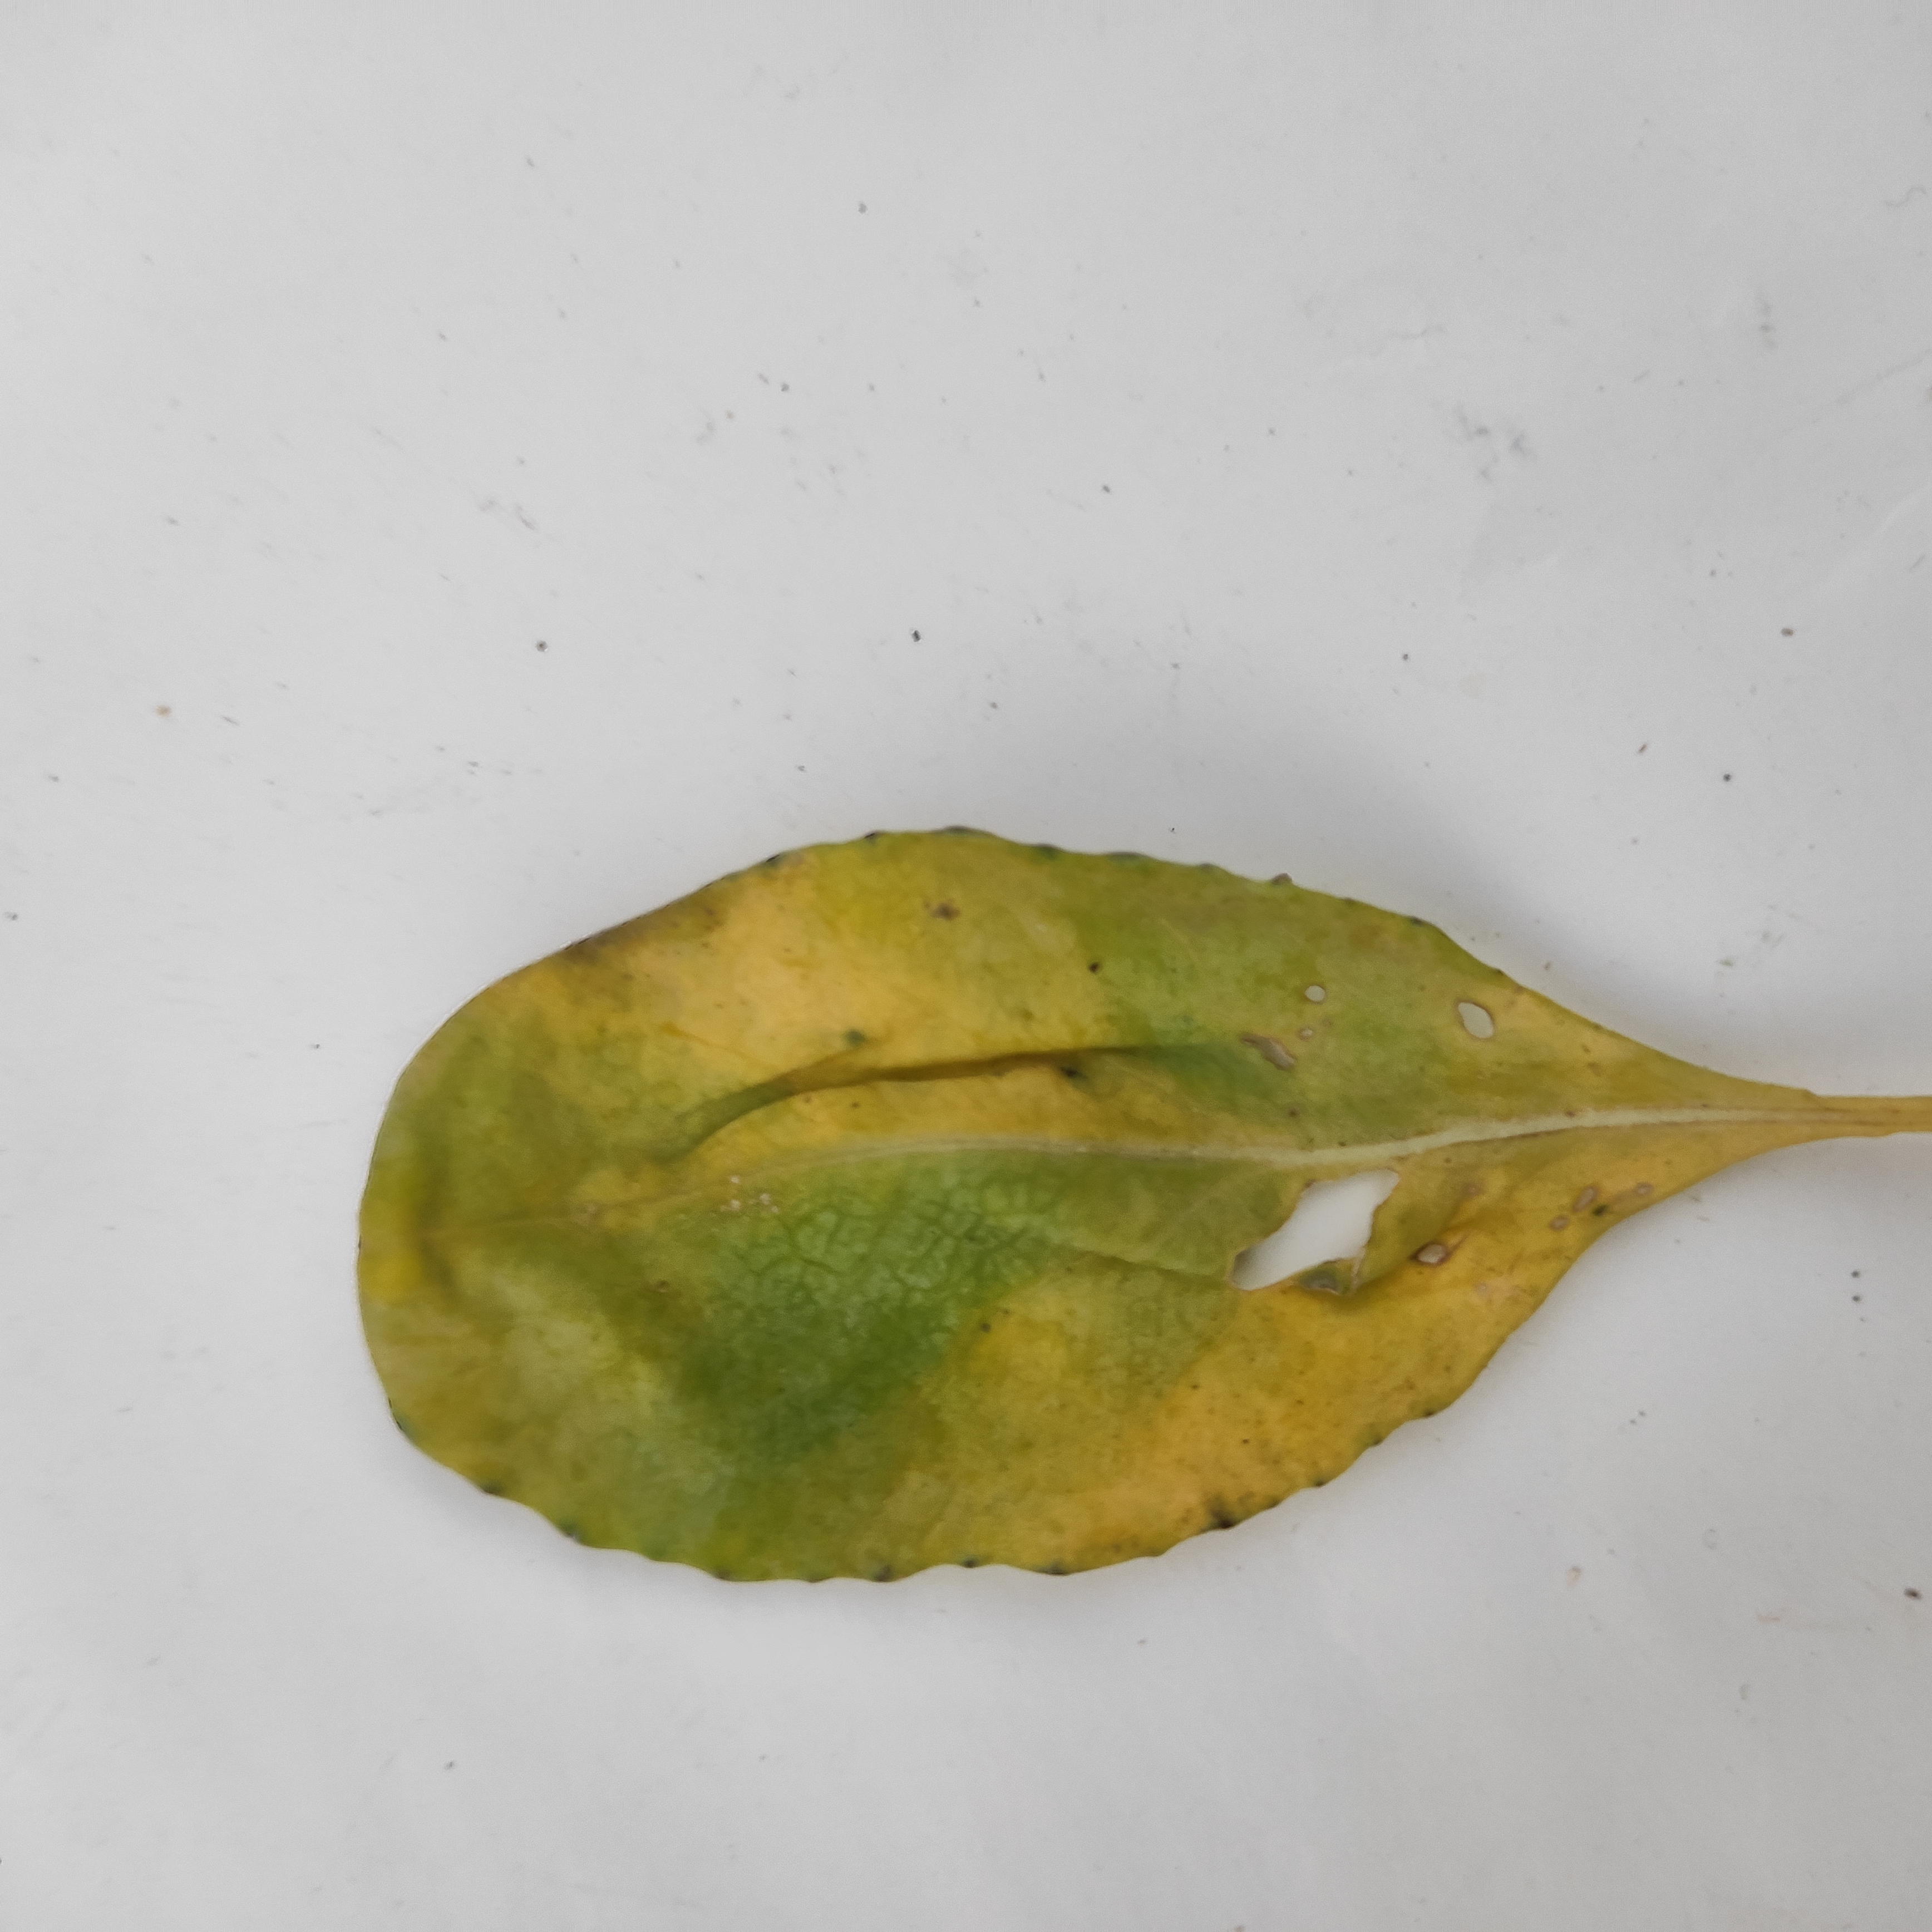
Label: Black Rot